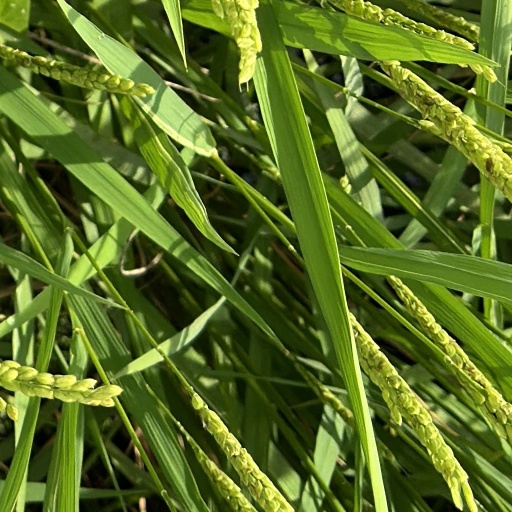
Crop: rice